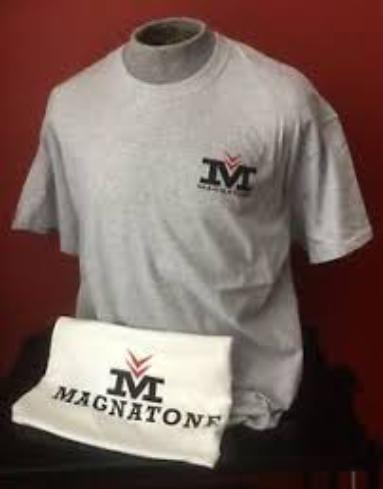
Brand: magnatone
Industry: Electronic